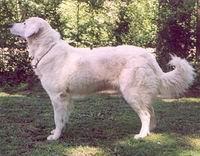
kuvasz